El Hierro

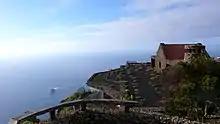
Mirador de la Peña, El Hierro

El Hierro's size and geography supports entirely endemic species including the critically endangered El Hierro giant lizard ("Gallotia simonyi"), for which there is a captive breeding programme, allowing its reintroduction.